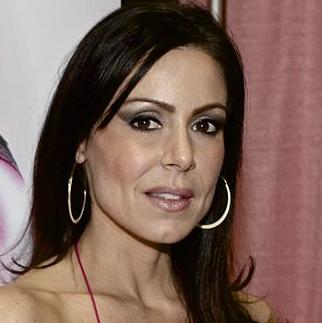
Age: 33